Dunk Island

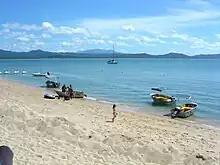
Beach at Dunk Island

Dunk Island, known as Coonanglebah in the Warrgamay and Dyirbal languages, is an island within the locality of Dunk in the Cassowary Coast Region, Queensland, Australia. It lies off the Australian east coast, opposite the town of Mission Beach. The island forms part of the Family Islands National Park and is in the larger Great Barrier Reef World Heritage Area.